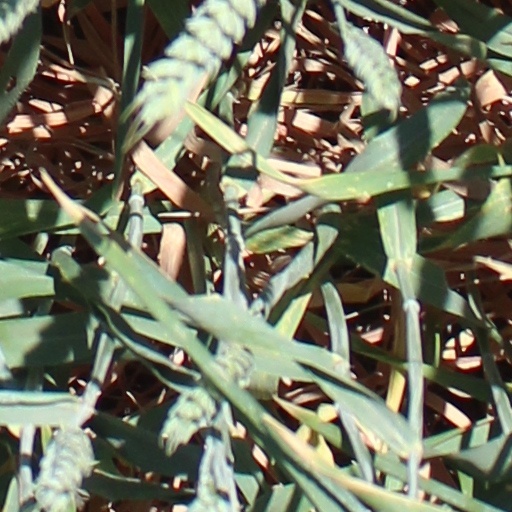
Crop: wheat